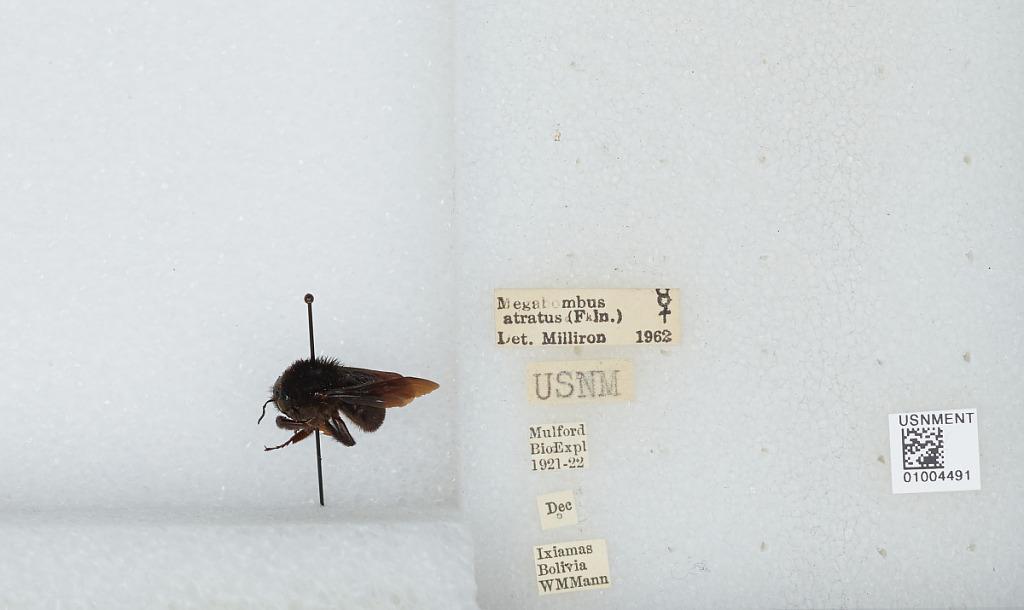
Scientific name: Bombus (Fervidobombus) atratus Franklin
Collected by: W. Mann
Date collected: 1921-12-
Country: Bolivia
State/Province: La Paz
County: Abel Iturralde
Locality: Ixiamas
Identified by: Milliron